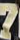
Number: 7